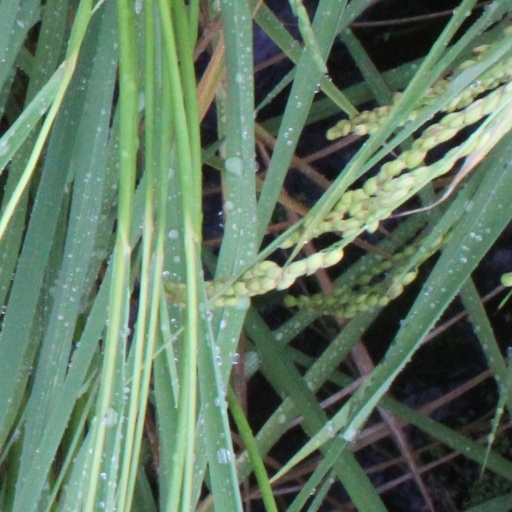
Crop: rice